LGBTQ rights in Bermuda

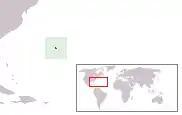
Bermuda

Lesbian, gay, bisexual, and transgender (LGBT) people in Bermuda, a British Overseas Territory, face legal challenges not experienced by non-LGBT residents. Homosexuality is legal in Bermuda, but the territory has long held a reputation for being homophobic and intolerant. Since 2013, the "Human Rights Act" has prohibited discrimination on the basis of sexual orientation.